Sathyaraj

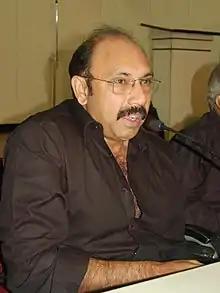
Sathiyaraj at a press meeting in 2007

Rangaraj Subbiah (born 3 October 1954), known professionally as Sathyaraj, is an Indian actor, film producer and media personality who appears predominantly in Tamil films. He also appears in works in Telugu, Hindi, Malayalam and Kannada. He has acted in more than 250 films. He is a recipient of three Filmfare Award South and three Tamil Nadu State Film Awards.